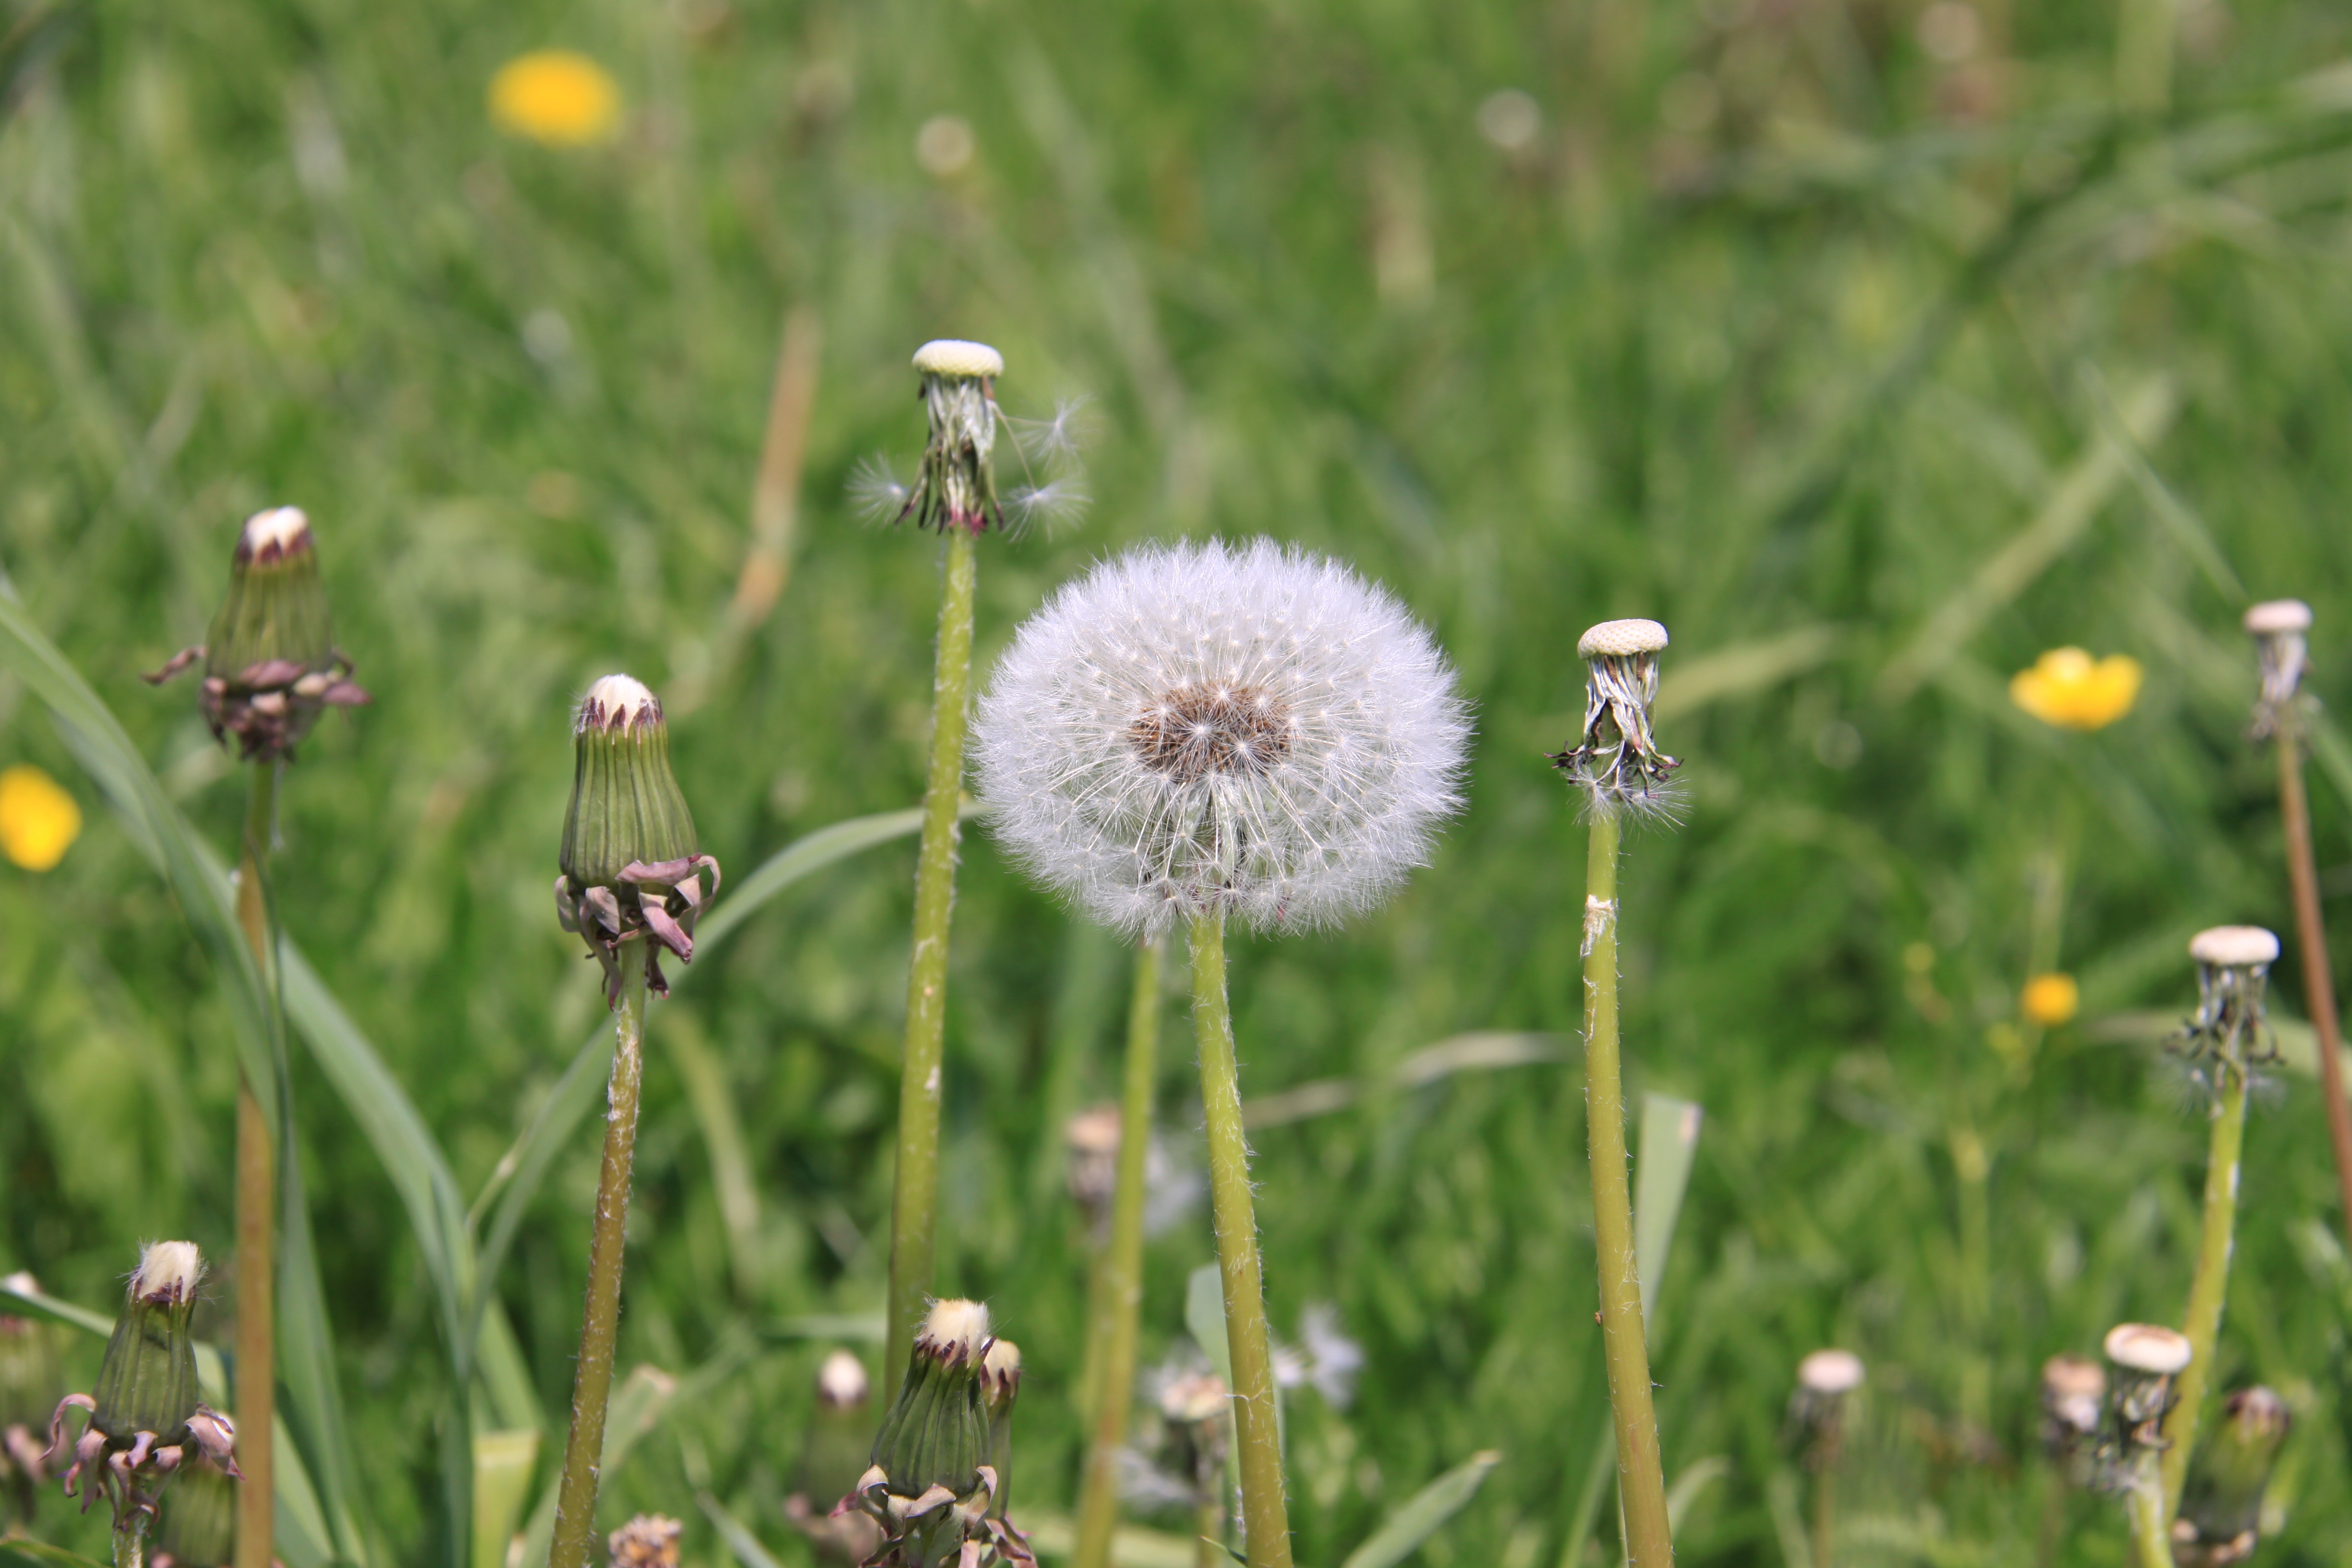
nature, grass, blossom, plant, white, field, lawn, meadow, dandelion, prairie, flower, bloom, summer, daisy, spring, green, botany, flora, fauna, wild flower, wildflower, pointed flower, grassland, flower meadow, macro photography, summer meadow, flowering plant, daisy family, oxeye daisy, grass family, plant stem, land plant, chamaemelum nobile